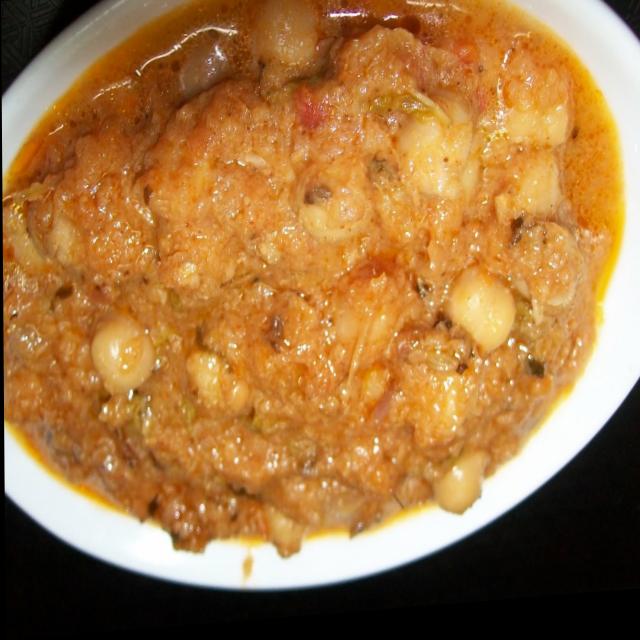
Dish: chole